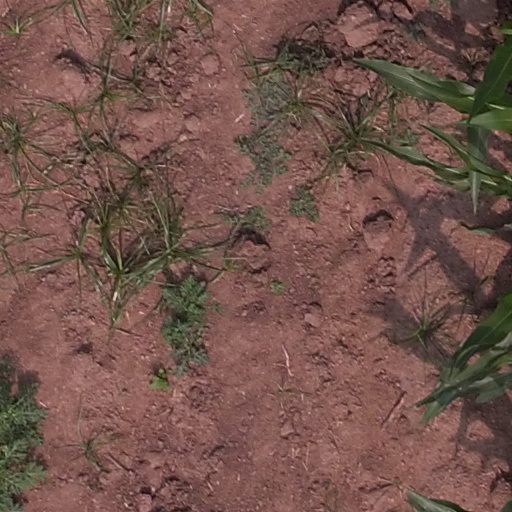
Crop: maize; corn